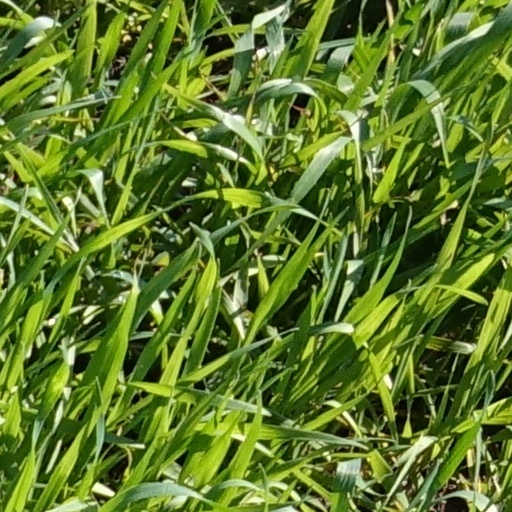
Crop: wheat